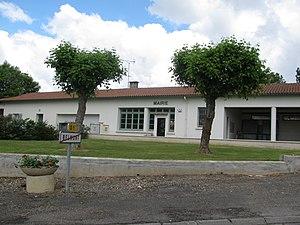
Mairie de Belmont (Gers)
Belmont est une commune française située dans le département du Gers, en région Occitanie.